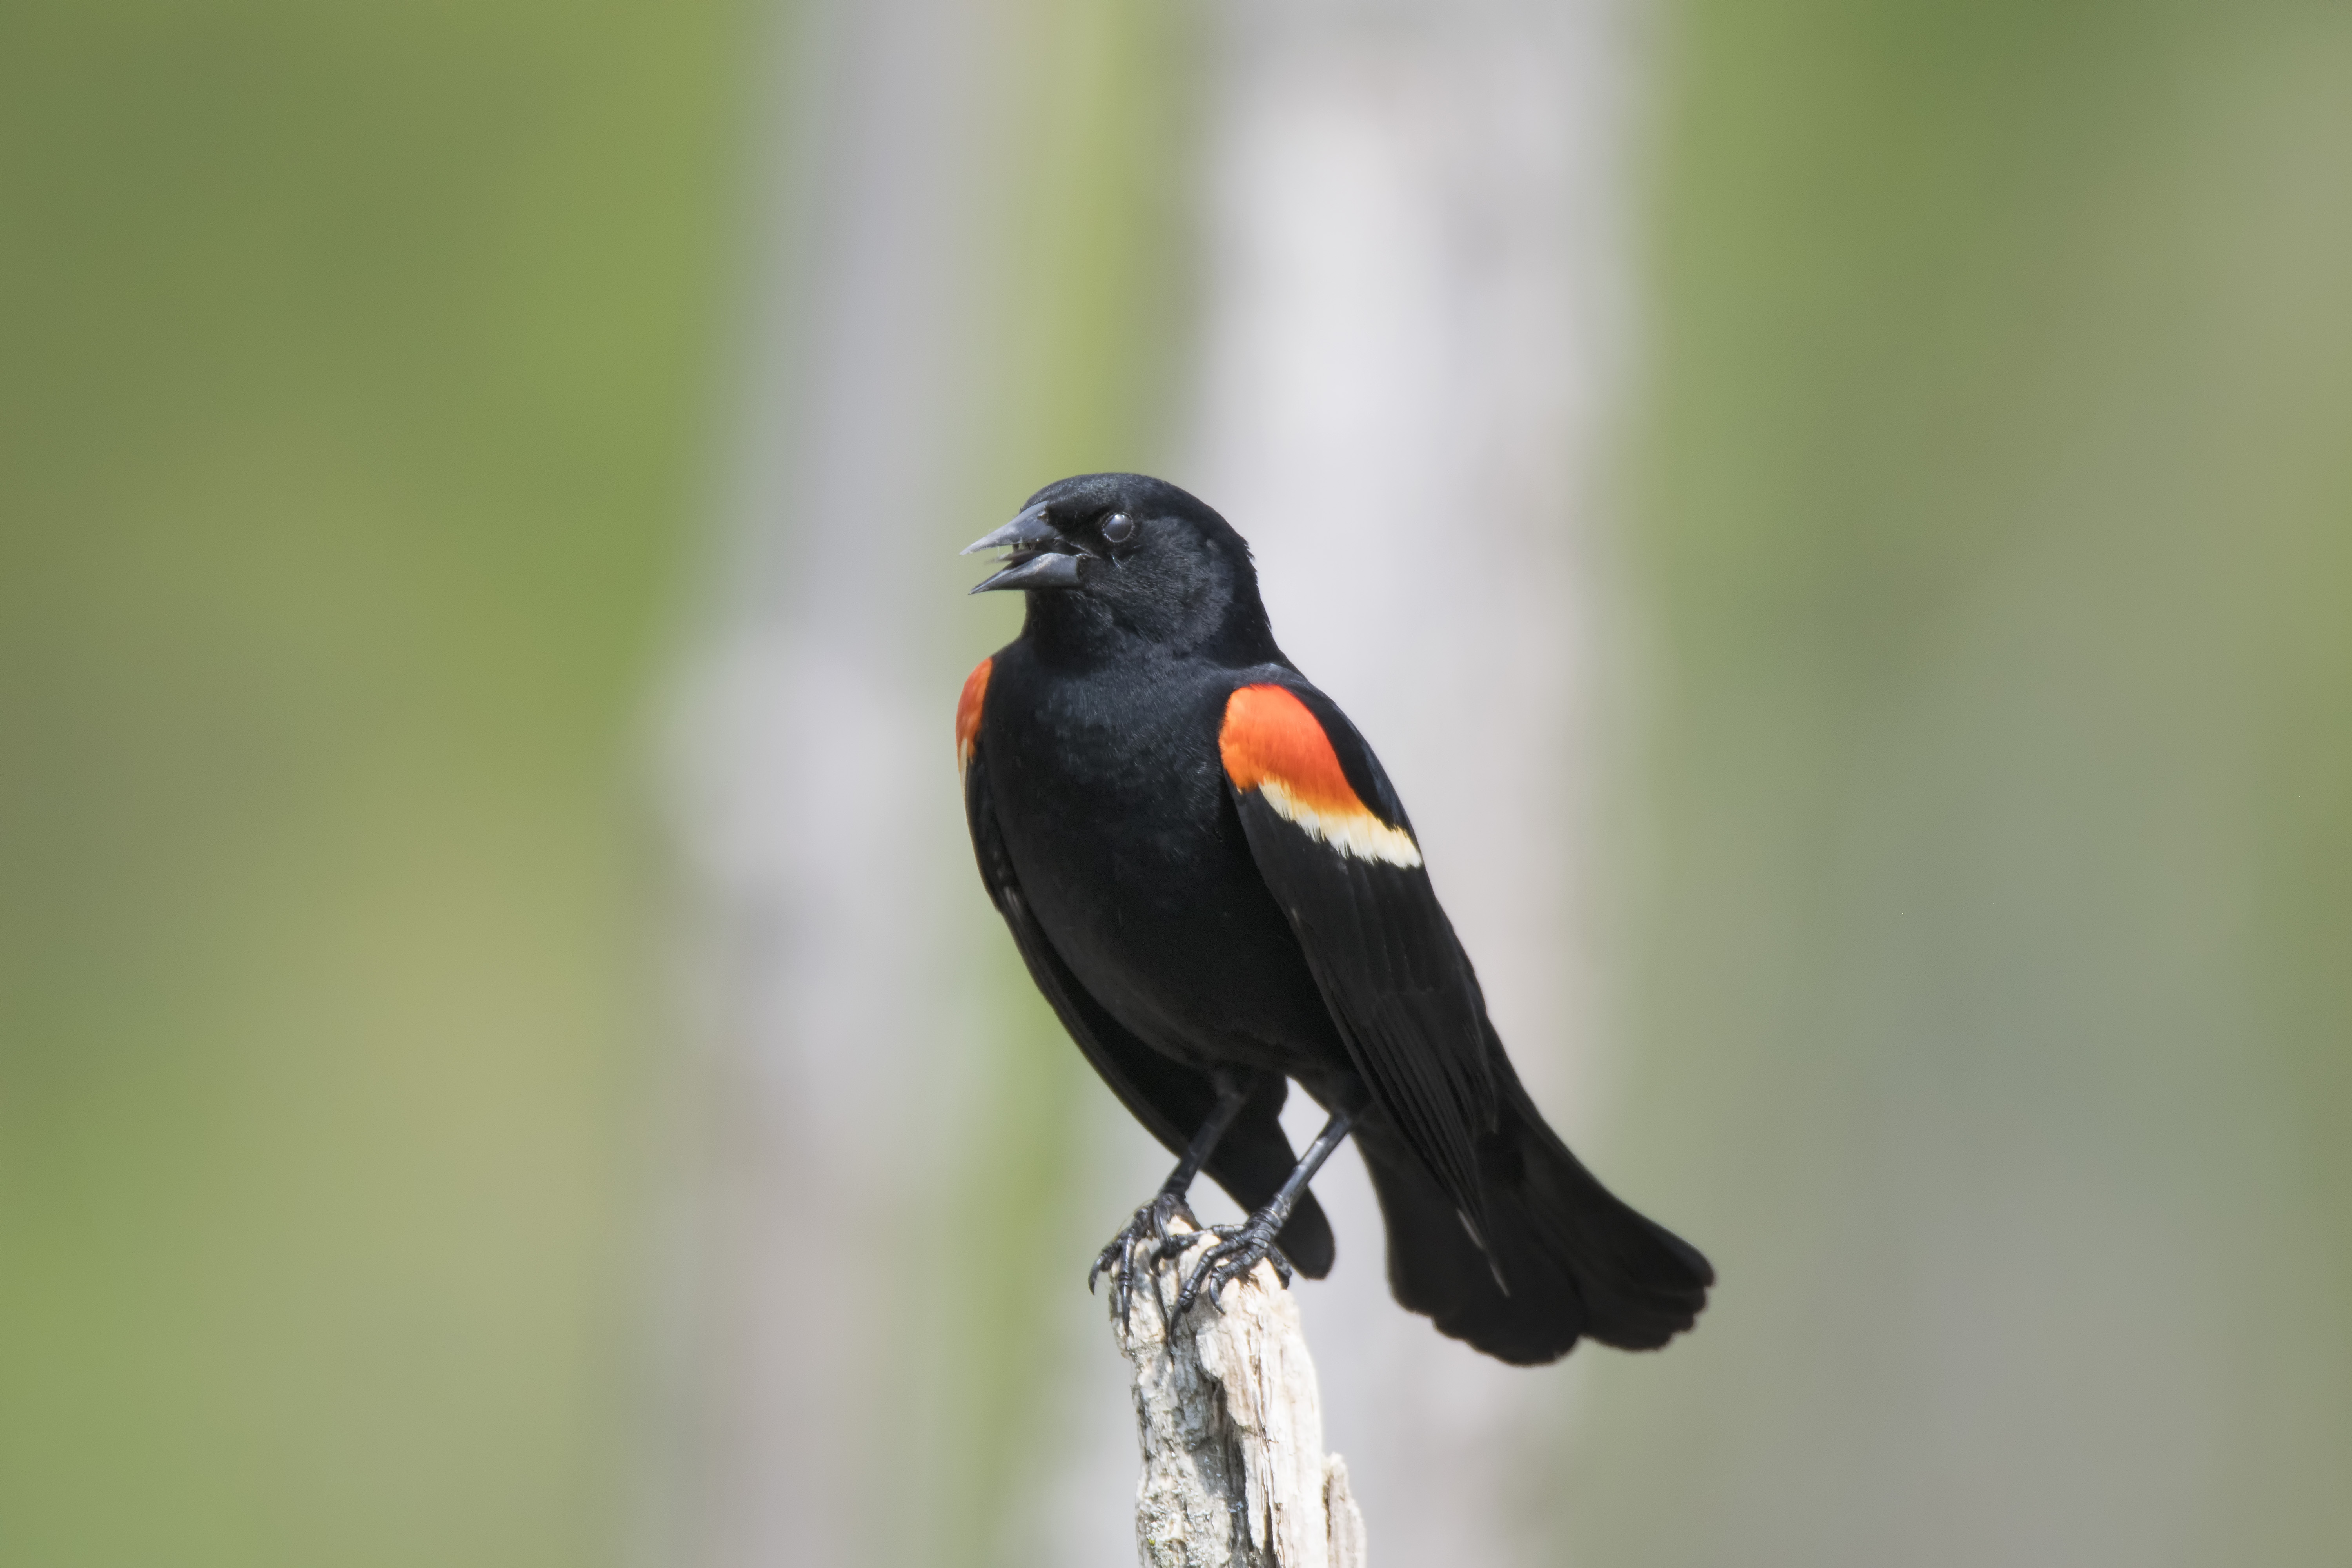
branch, bird, wildlife, red, beak, winged, fauna, canada, a, vertebrate, quebec, blackbird, sherbrooke, oiseau, carouge, paulettes, perching bird